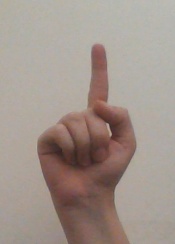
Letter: bb